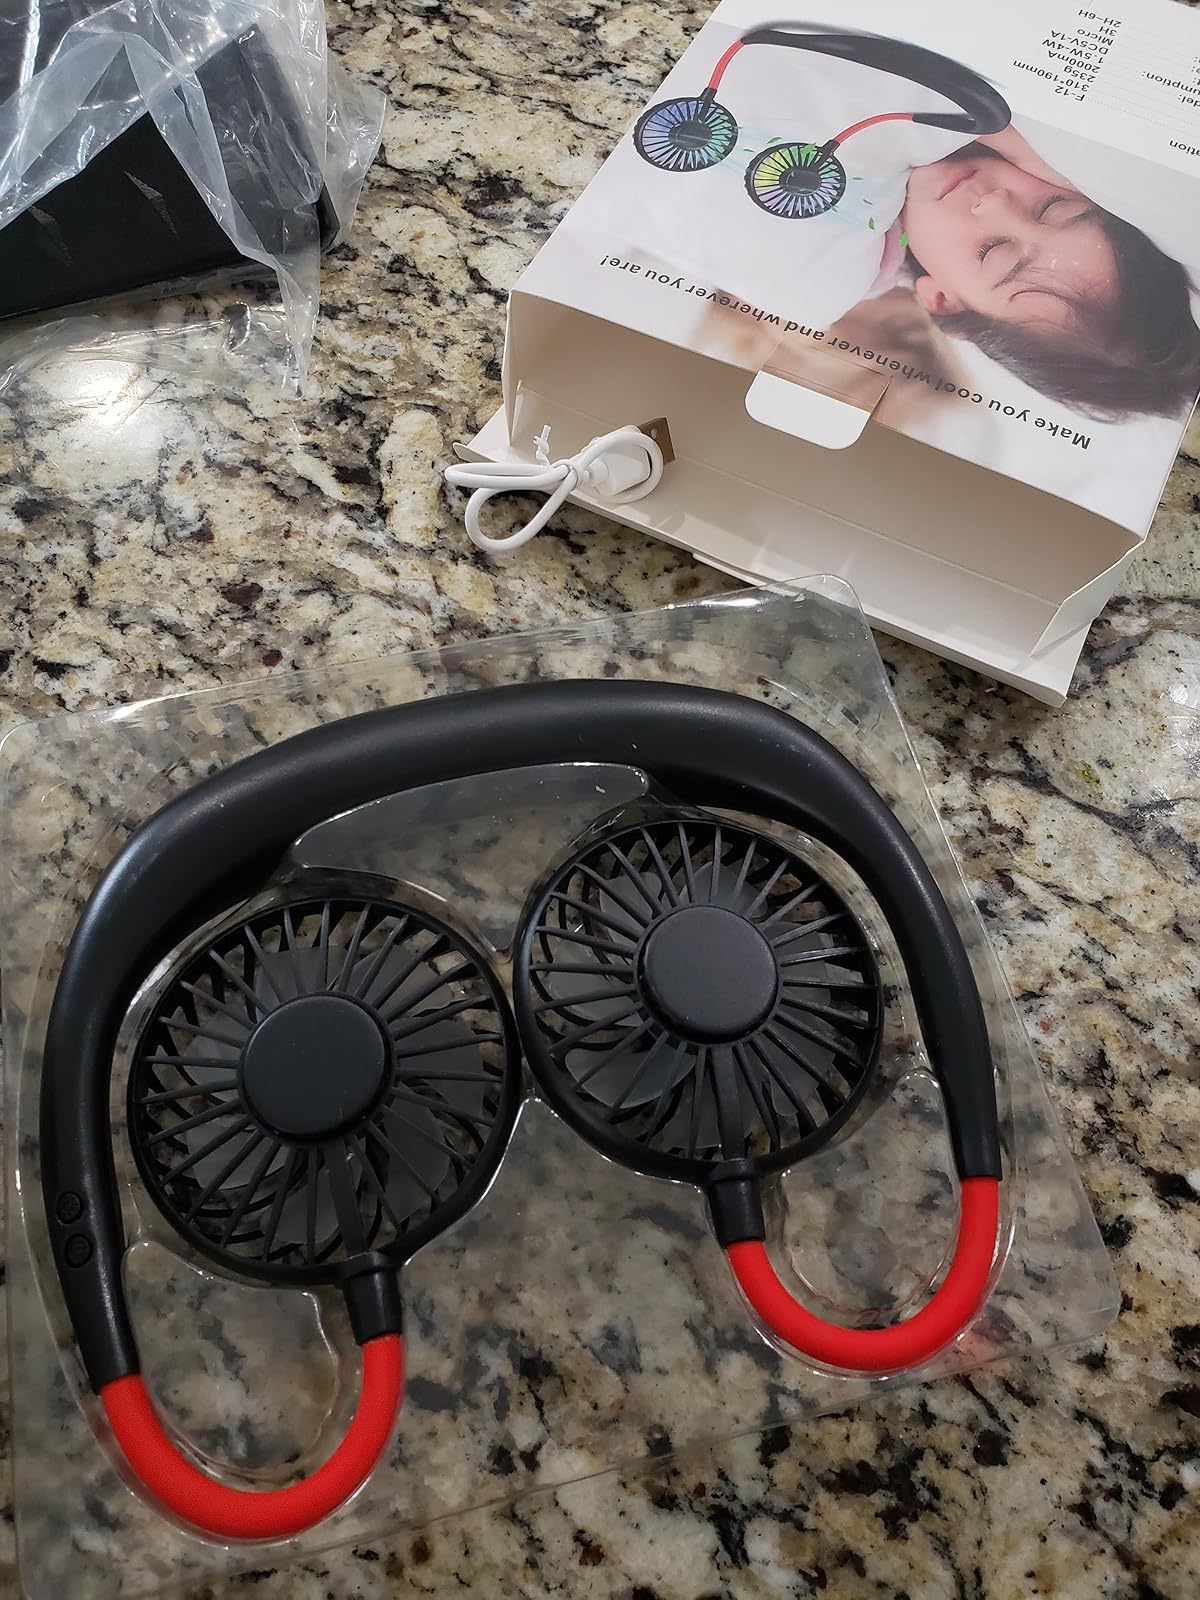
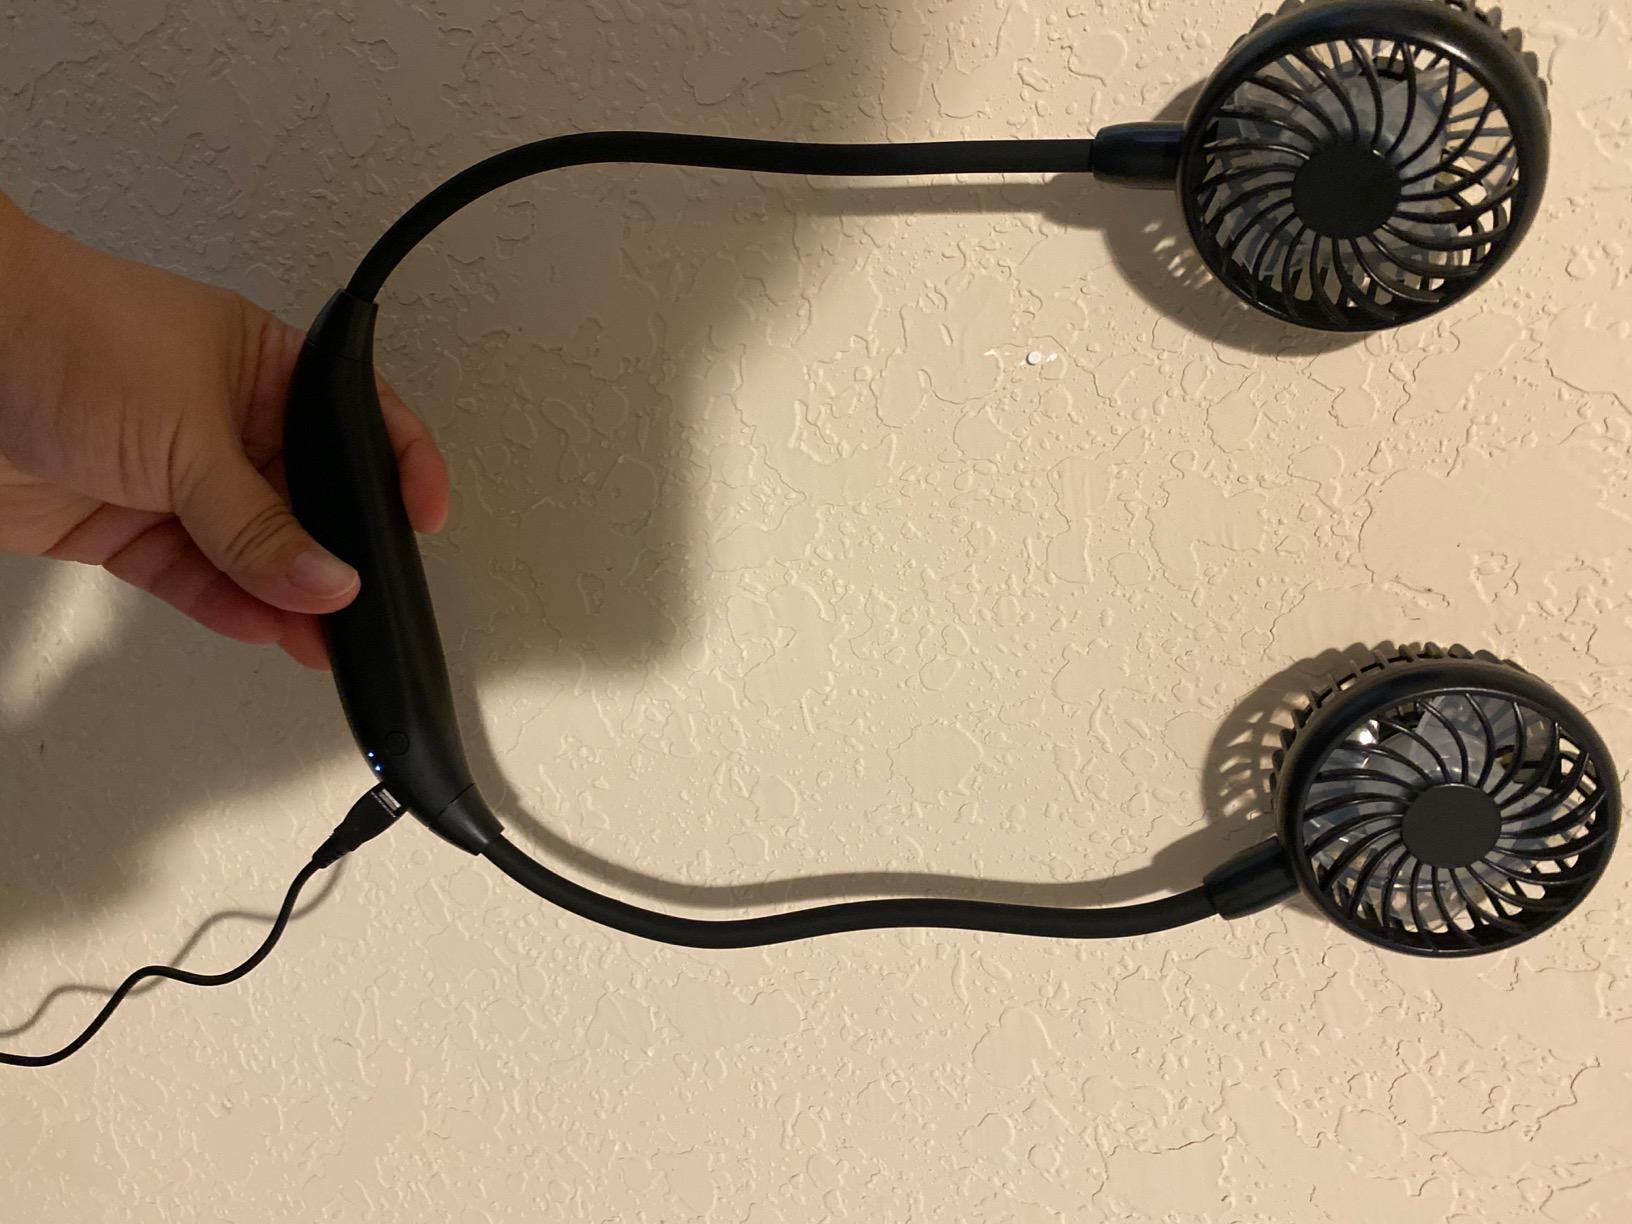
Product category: fan
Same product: no